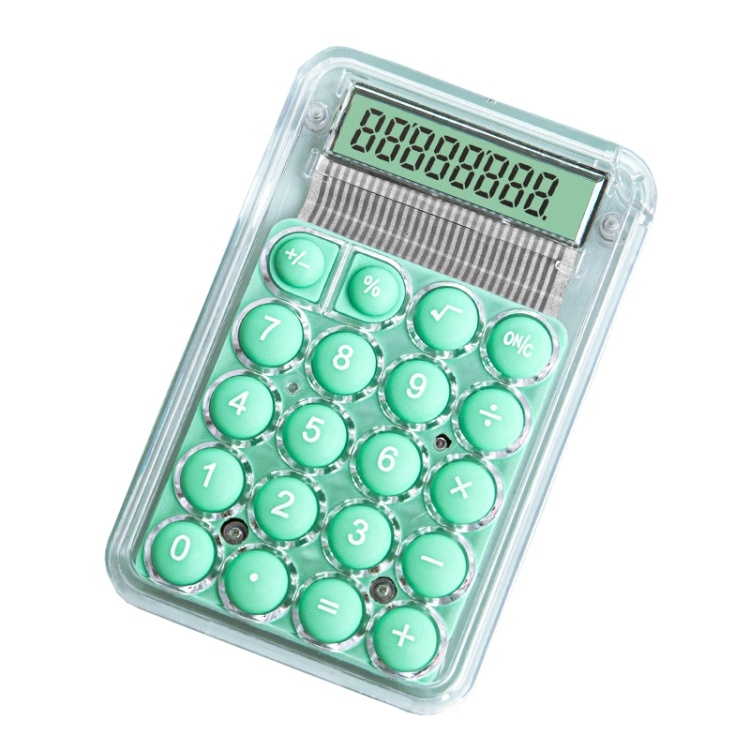
Small Silent Simple Calculator Mini Candy Dormitory Student Office Exam Tool(Green)
1. Shell material: plastic 2. Displayable digits: 8 3. Power supply: button battery AG10 x 1 4. Silicone buttons, comfortable to the contact 5. Replaceable batteries, longer service life 6. Power-saving automatic hibernation, can be woken up at any time, does not affect the daily learning and work 7. Mini and compact, easy to carry 8. Size: 86 x 55 x 8mm 9. Weight: 23g
Brand: buy2fix
Category: Office Supplies > Office Equipment > Calculators